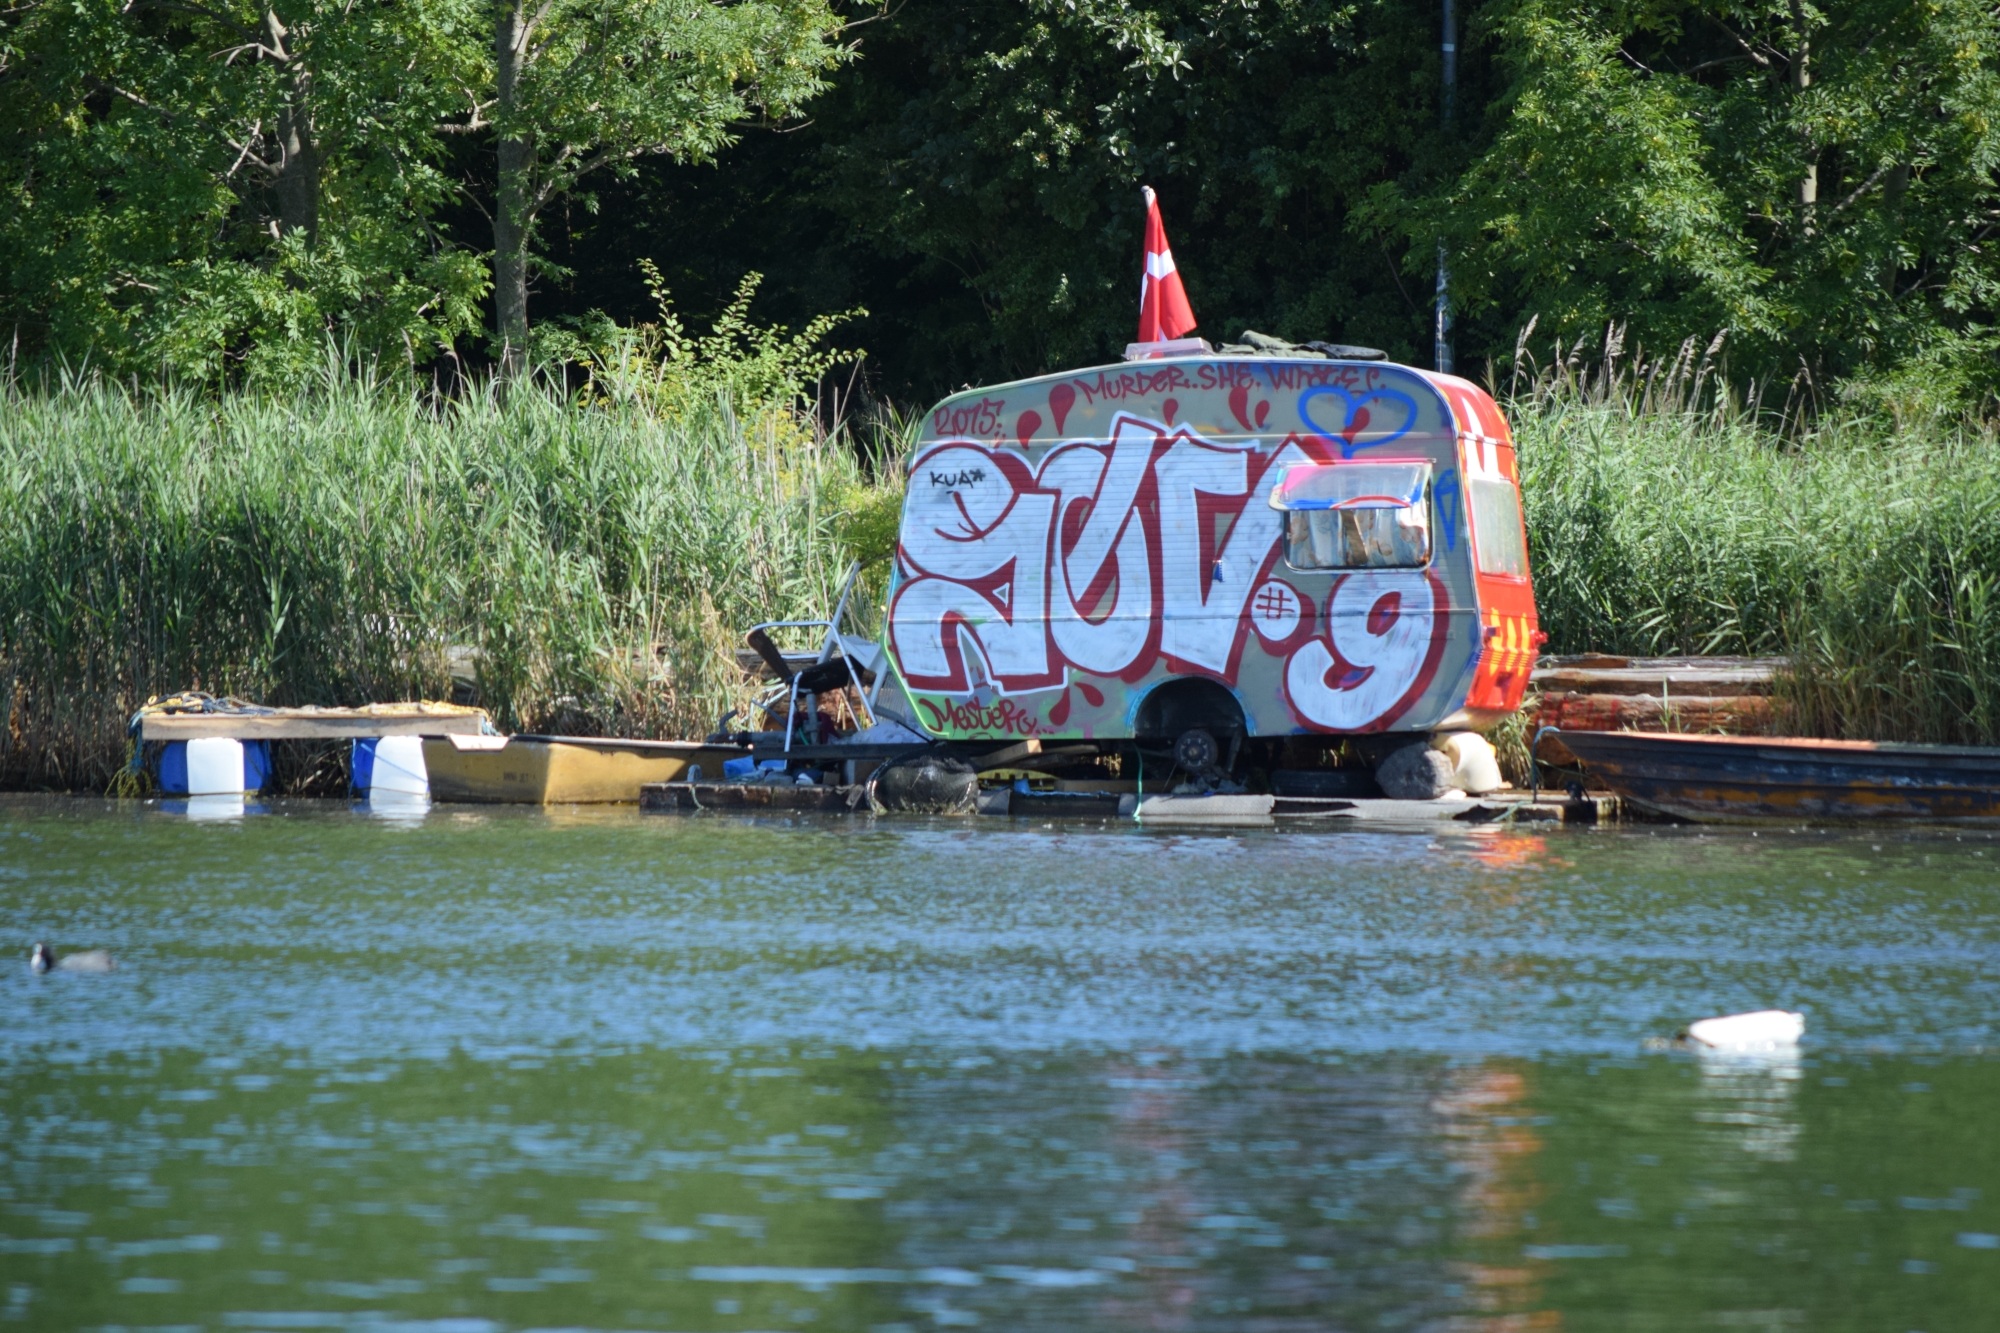
sea, water, boat, river, vehicle, graffiti, waterway, boating, denmark, copenhagen, caravan, raft, house on the water, funny house, house on a move, trailer house